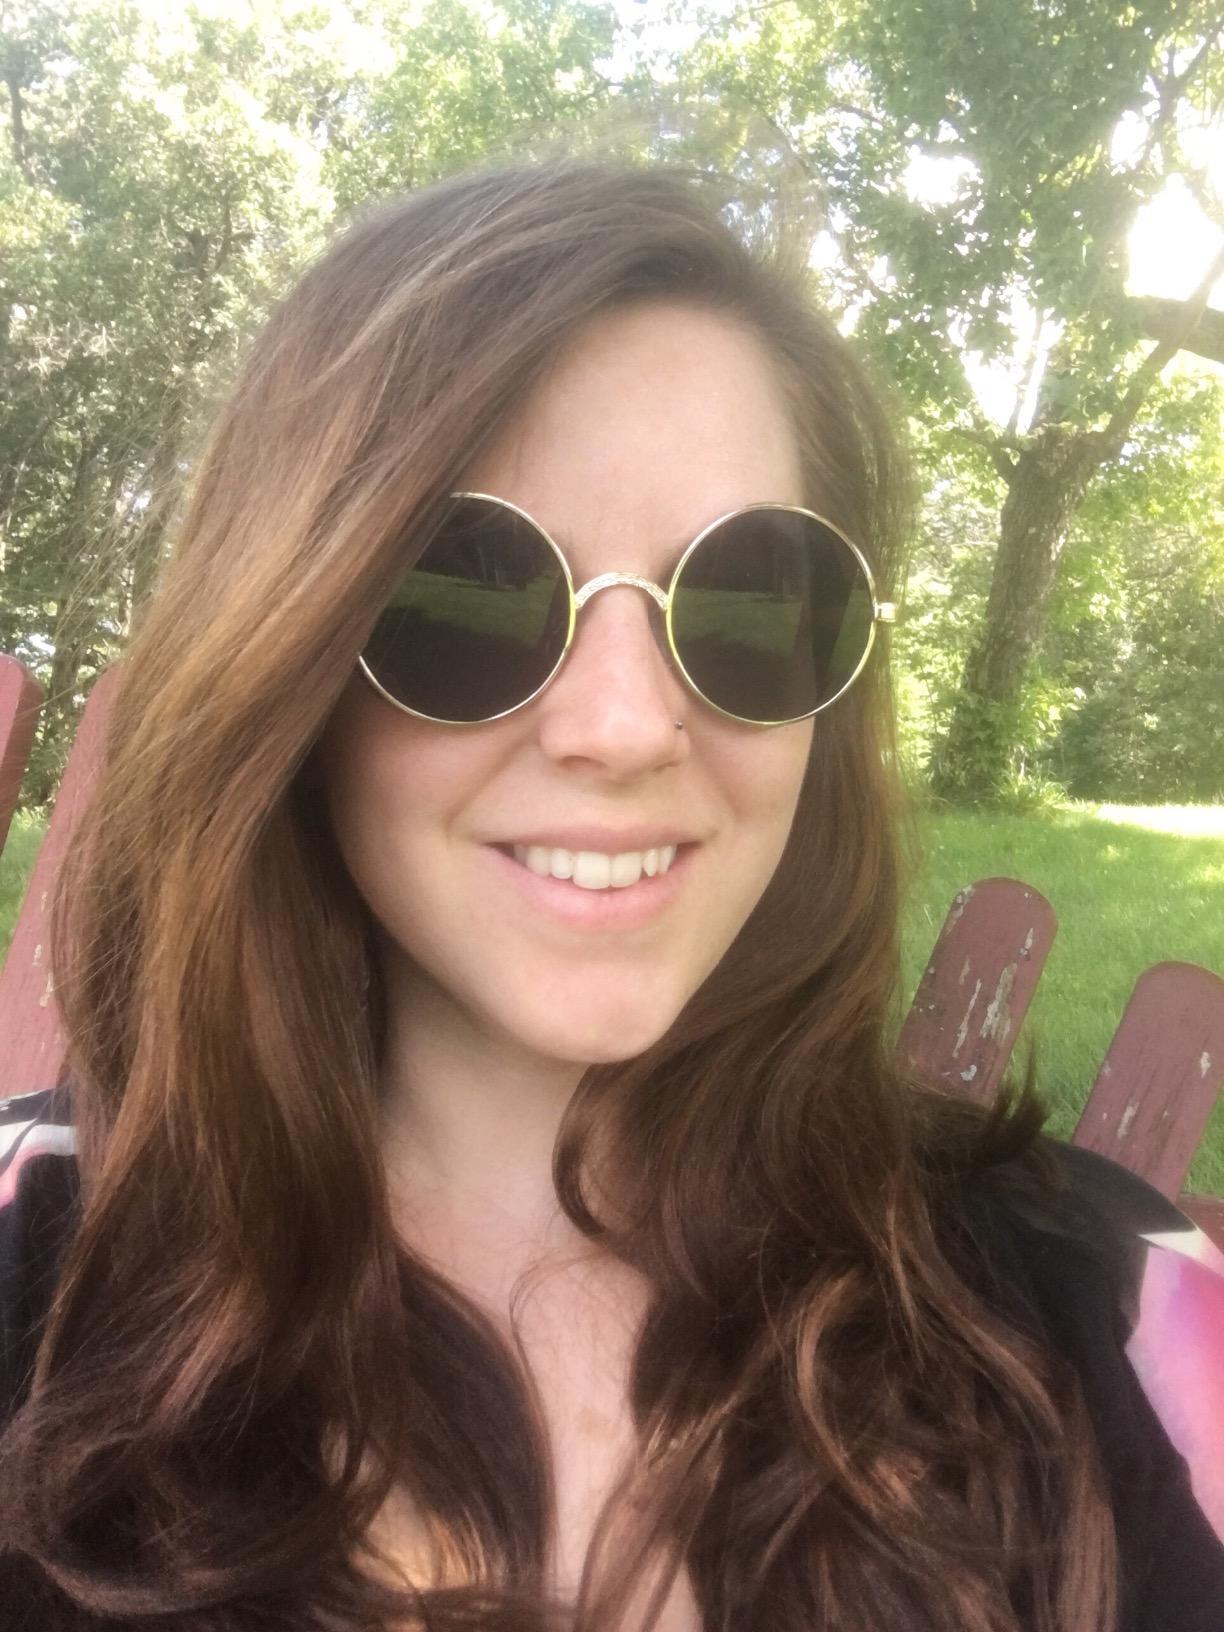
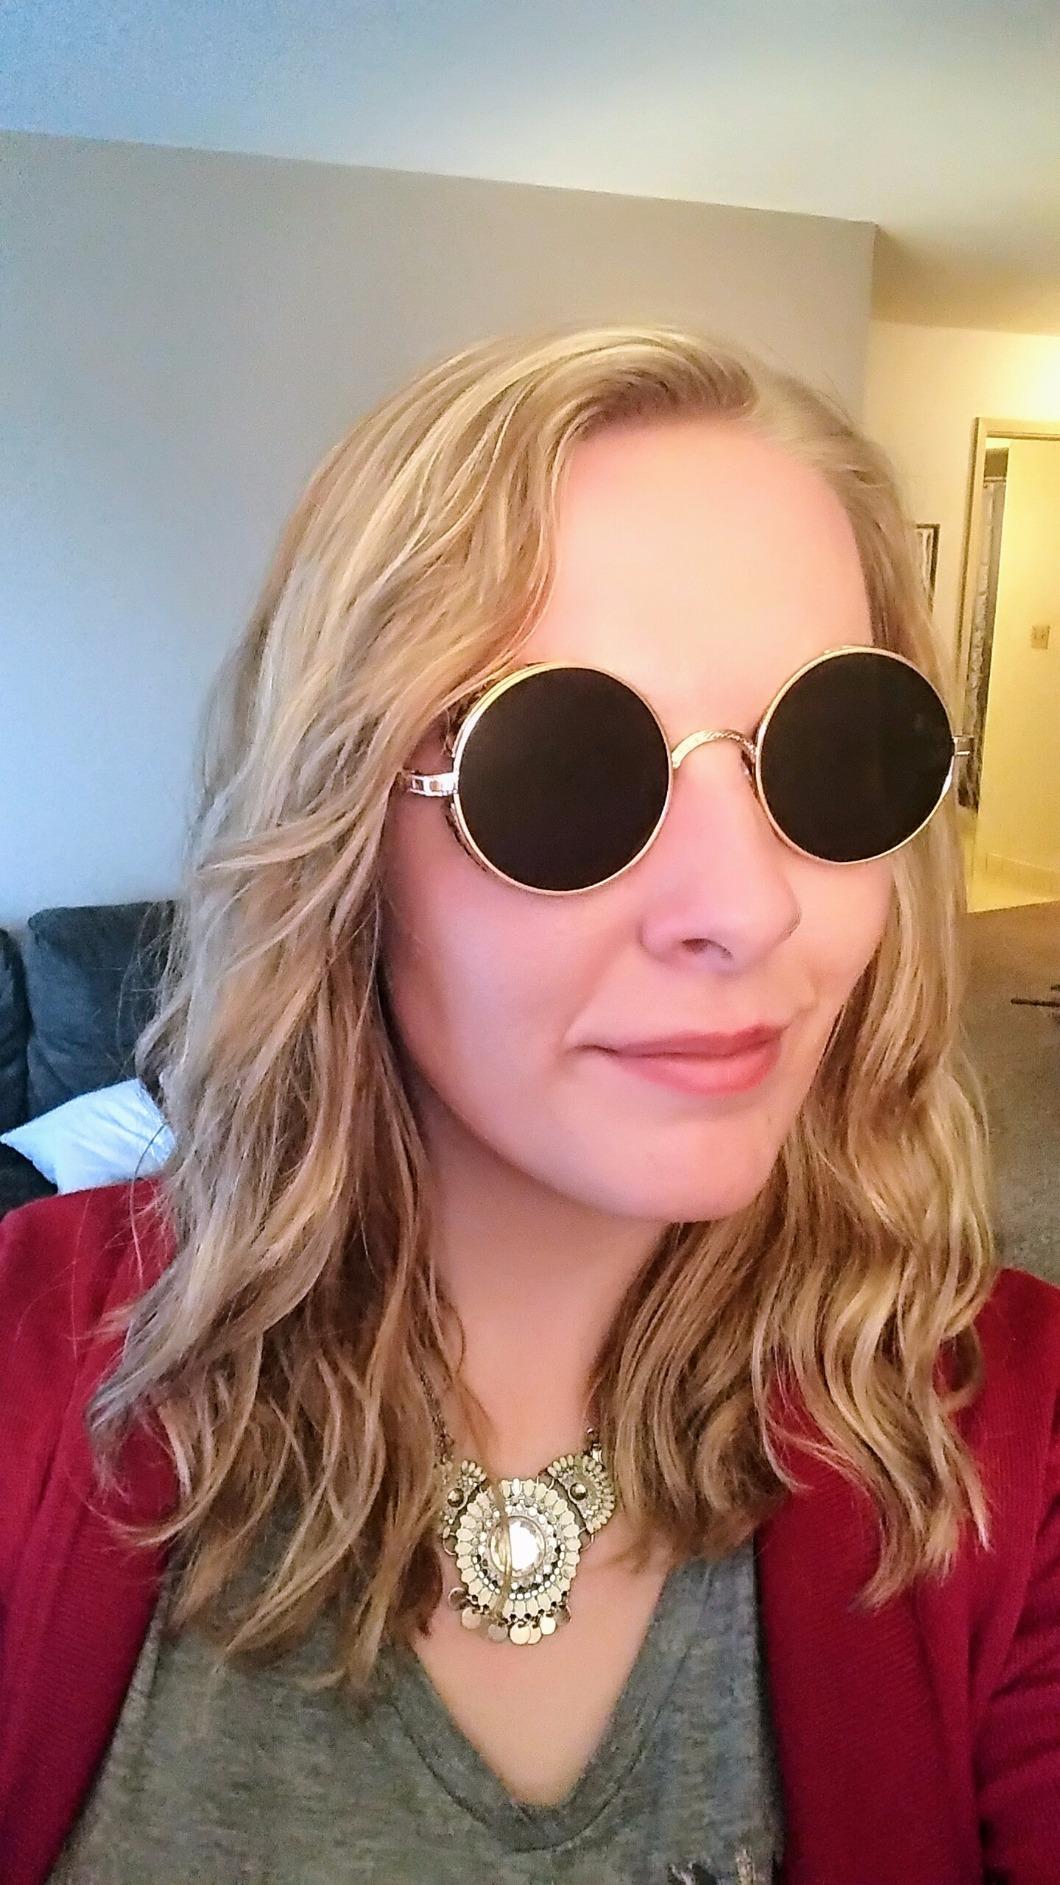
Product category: accessories_sunglasses
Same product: yes